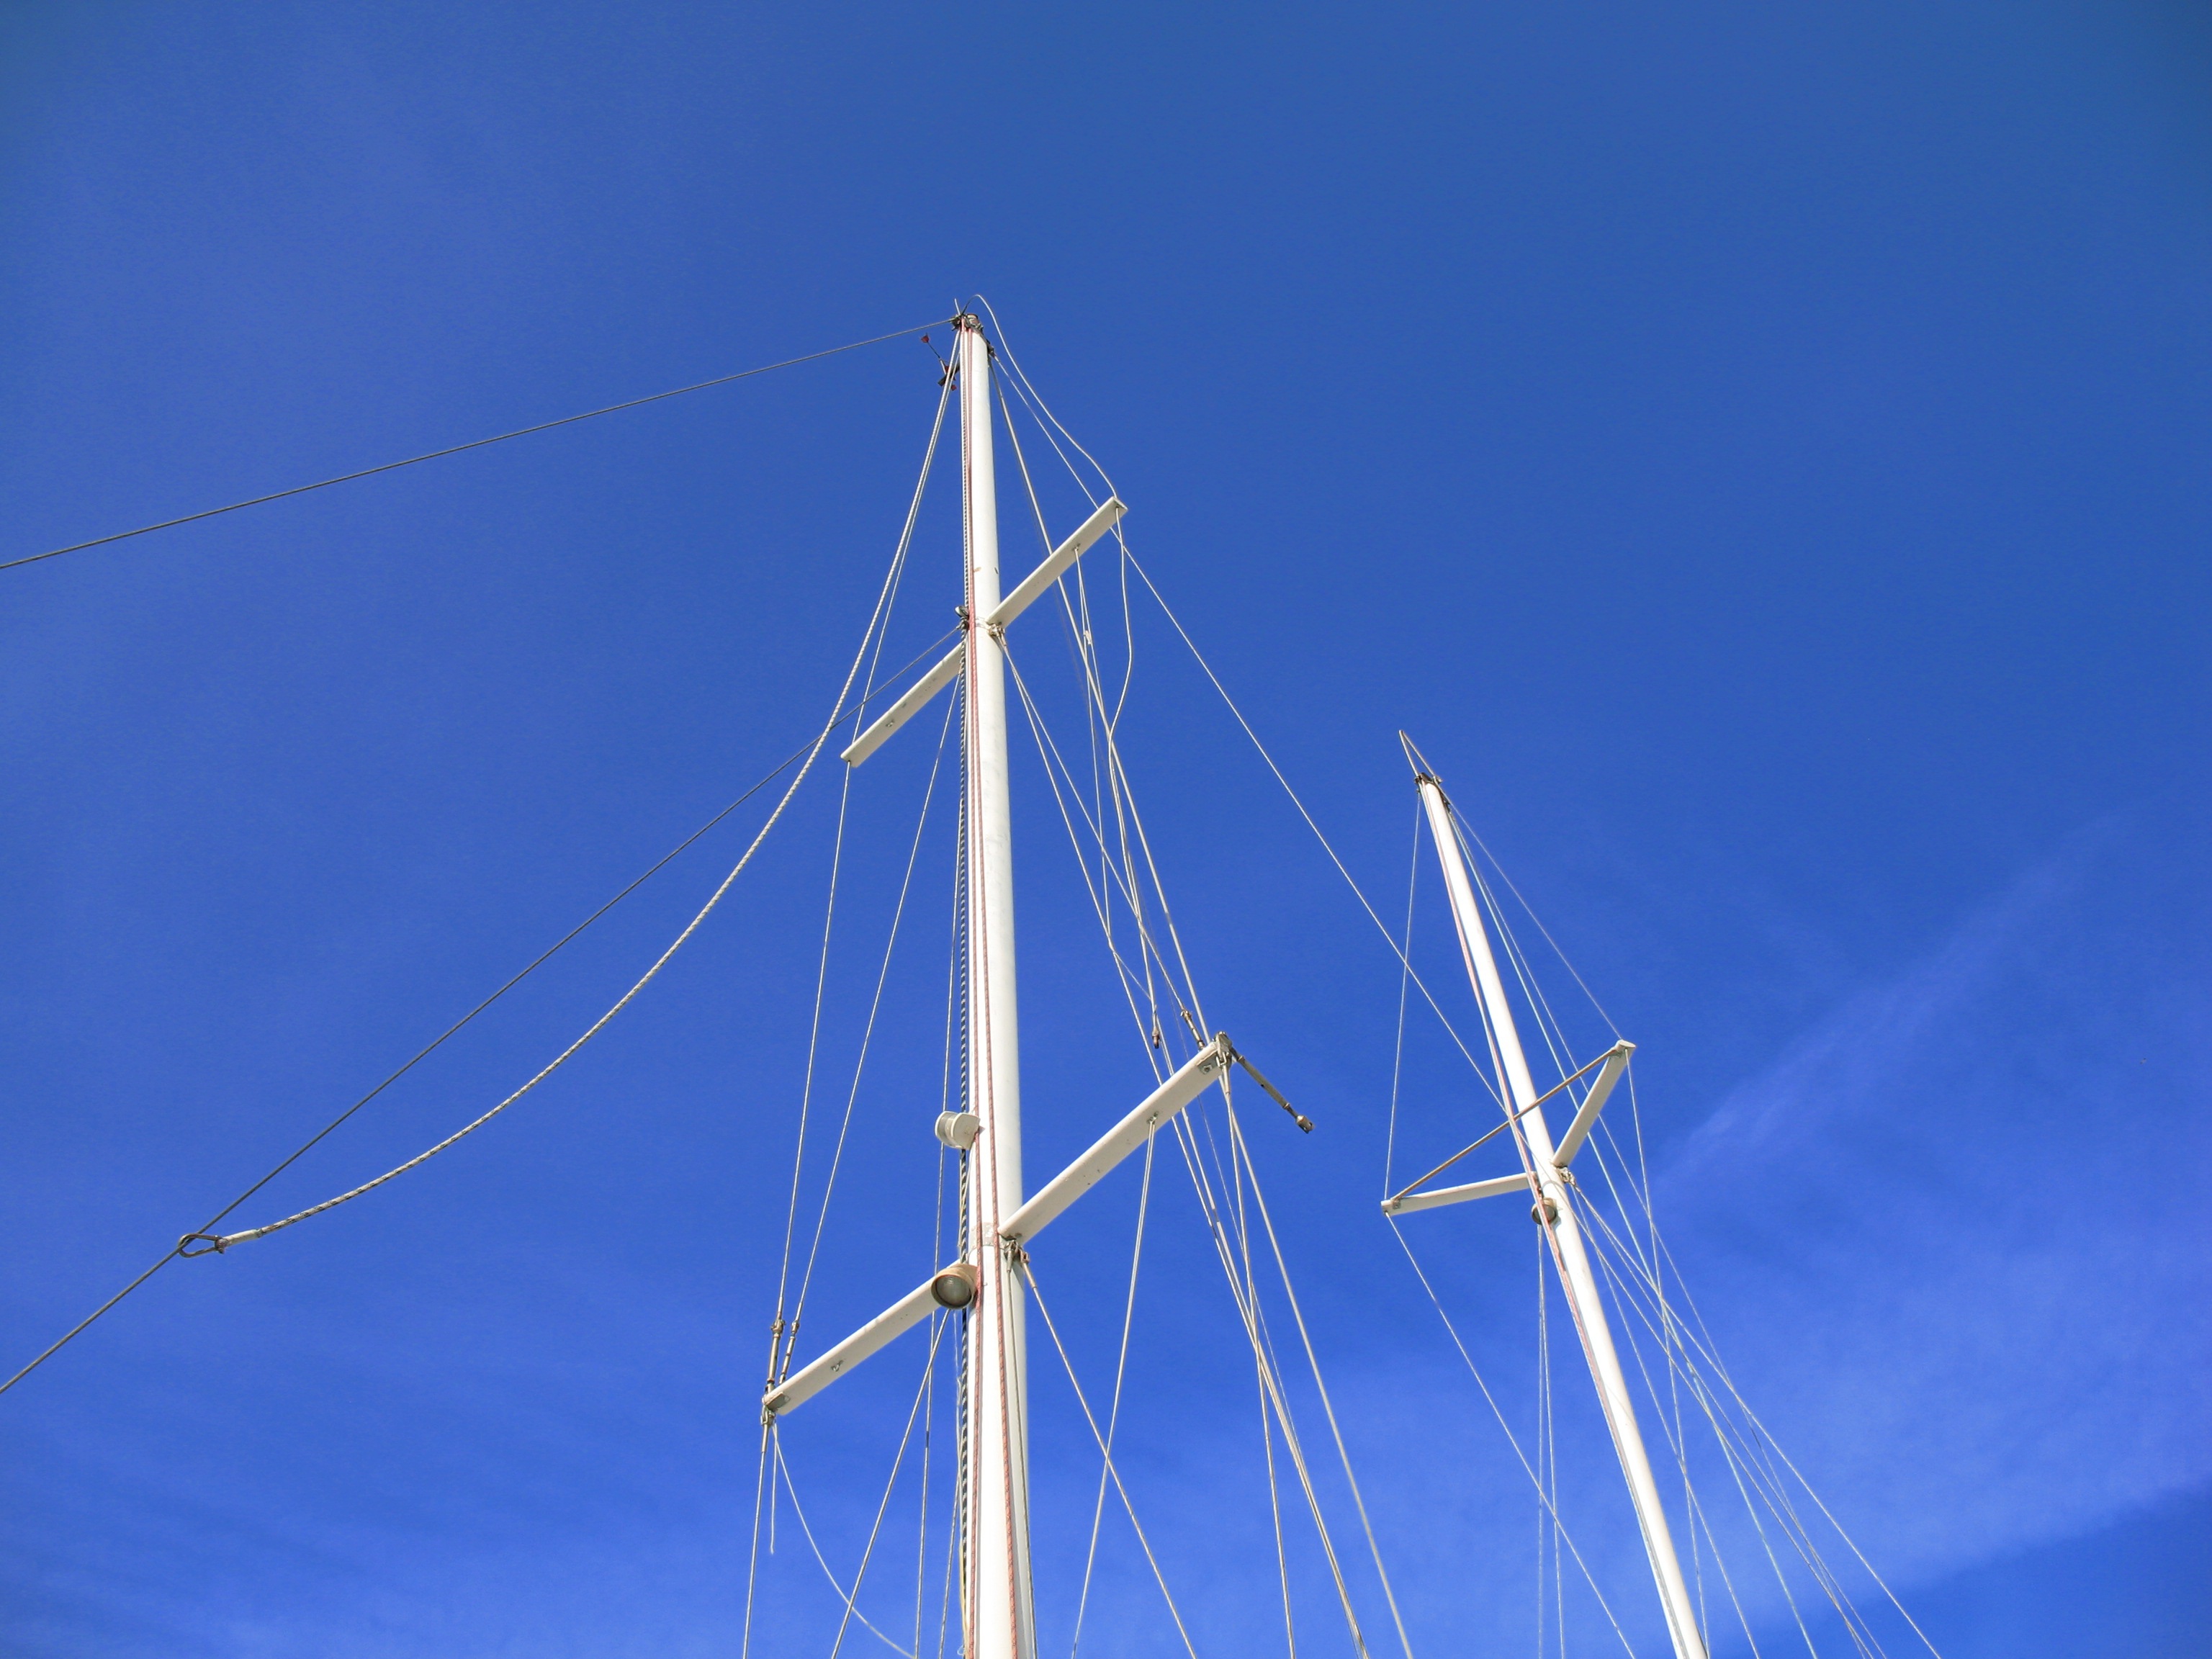
sky, boat, wind, ship, line, vehicle, tower, mast, blue, sailboat, sail, watercraft, sailing ship